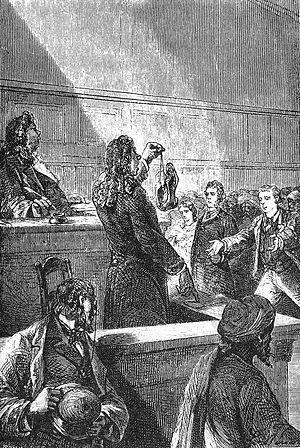
""Le tour du monde en quatre-vingts jours"", Alphonse de Neuville &amp
Cet article recense les personnages, animaux, navires et lieux du roman de Jules Verne, Le Tour du monde en quatre-vingts jours.